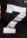
Number: 7